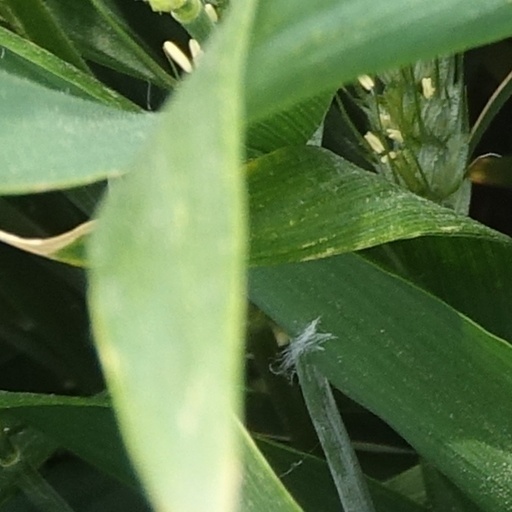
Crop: wheat